Typos of Constans

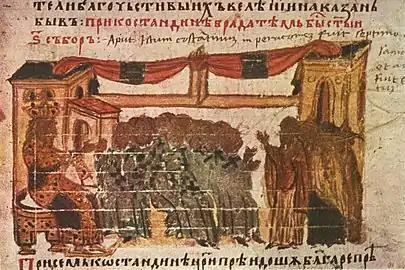
Miniature 45 from the "Constantine Manasses Chronicle", 14th century, showing the Sixth Ecumenical Council.

With Constans' death in 668, the throne passed to his son Constantine IV. Pope Vitalian, who had hosted the visit of Constans II to Rome in 663, almost immediately declared himself in favour of the doctrine of the two wills of Christ, the orthodox Chalcedonian position. In response, Patriarch Theodore I of Constantinople and Macarius, Patriarch of Antioch, both pressed Constantine to take measures against the Pope. Constantine, however, was fully occupied with military matters and saw no profit in reigniting this debate. In 674, the Arabs commenced the great siege of Constantinople which lasted four years before they were defeated. With the pressure from external enemies at least temporarily relieved, Constantine was able to turn to church affairs. With the predominantly Monophysitist provinces permanently lost to the Arabs, he was under less pressure to support any compromise which included their position.